Schouten Islands (Papua New Guinea)

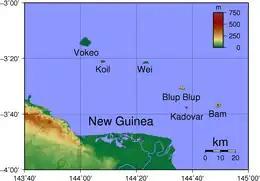
Schouten Islands in Papua New Guinea

The Schouten Islands are a group of six small volcanic islands in the province of East Sepik in Papua New Guinea, north of the island of New Guinea. The group is also called "Eastern Schouten Islands" or "Le Maire Islands" to separate it from unrelated Schouten Islands in Indonesian New Guinea. The combined land area is approximately .